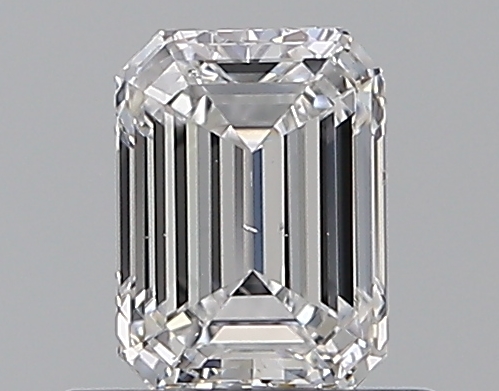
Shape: emerald
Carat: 0.7
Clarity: SI1
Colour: D
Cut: VG
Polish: EX
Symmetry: VG
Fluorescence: N
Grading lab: GIA
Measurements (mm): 5.79 x 4.22 x 2.94